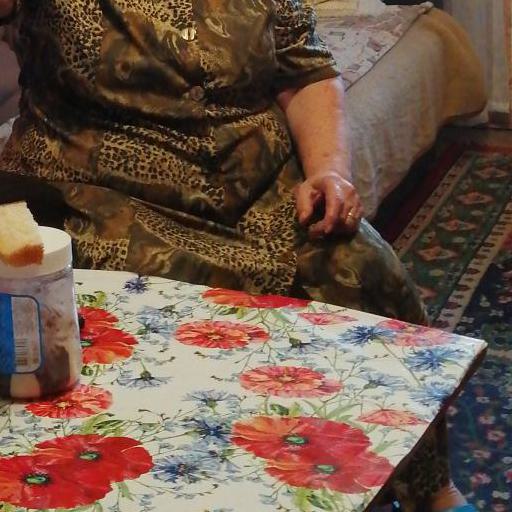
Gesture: no_gesture